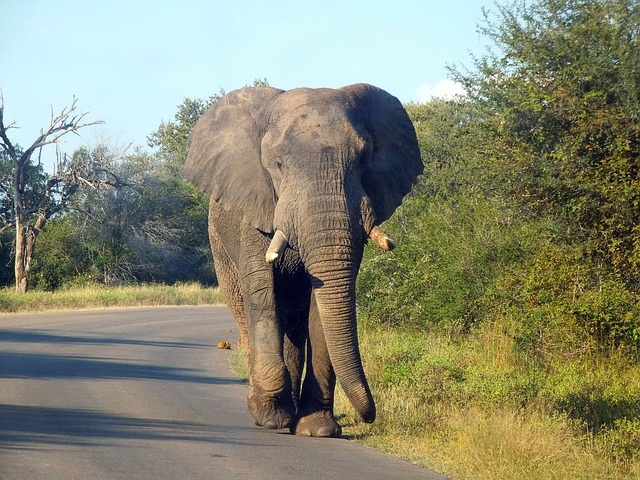
Label: elefante